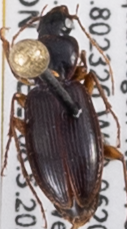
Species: Synuchus impunctatus
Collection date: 2021-07-13
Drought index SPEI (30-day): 0.136
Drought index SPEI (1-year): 0.132
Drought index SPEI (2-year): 1.45